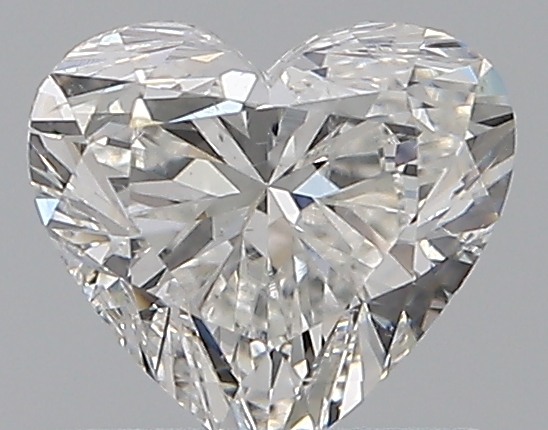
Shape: heart
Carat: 0.72
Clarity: SI1
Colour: G
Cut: EX
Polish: EX
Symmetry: VG
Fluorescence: N
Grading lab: GIA
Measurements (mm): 5.53 x 6.09 x 3.59